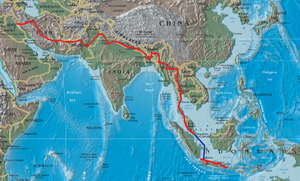
La route asiatique 2 ou AH2 est une branche du Réseau routier asiatique qui s'étire sur 13 177 km de Denpasar en Indonésie à Khosravi en Iran. La route suit l'itinéraire suivant :